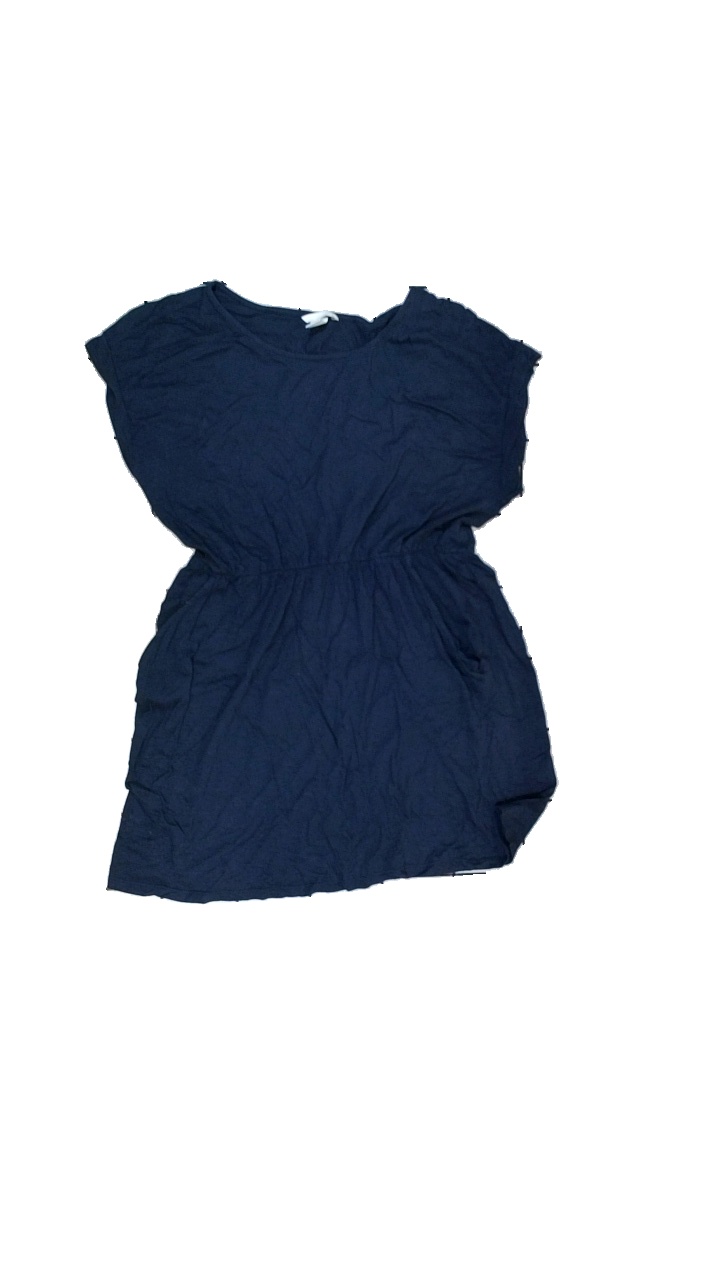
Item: Dress (Ladies)
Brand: H&m
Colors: Blue
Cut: Regular, C-collar
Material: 50% cotton, 50% modal
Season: All
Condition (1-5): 3
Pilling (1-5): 3
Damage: crooked seam
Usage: Export
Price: <50